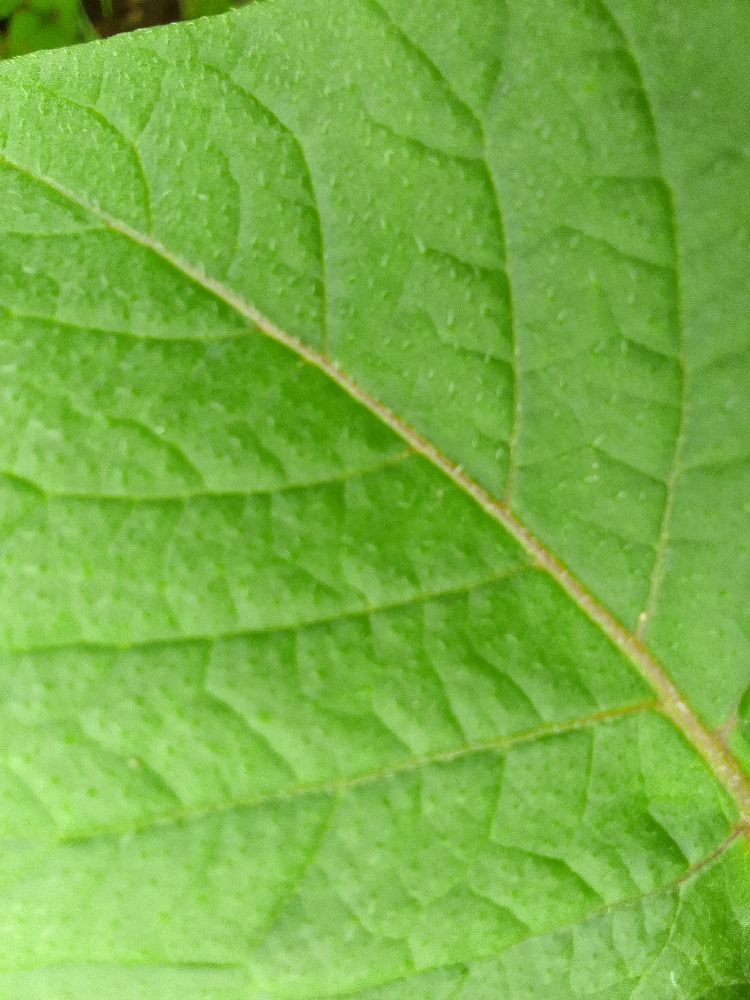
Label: Healthy